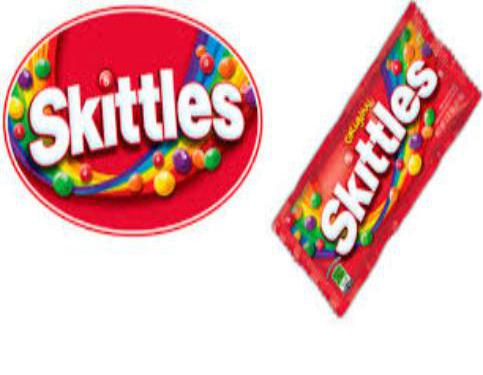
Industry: Food